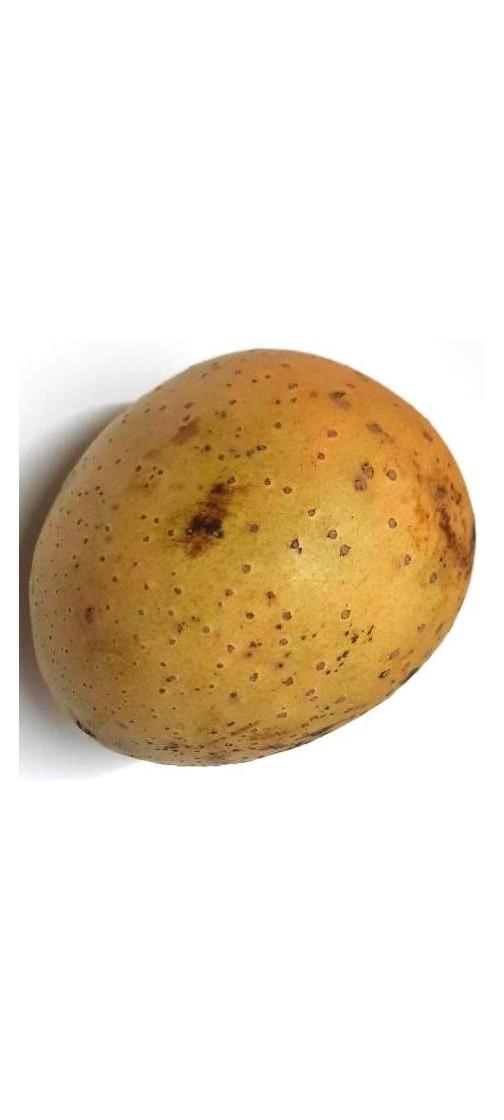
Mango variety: Gourmoti